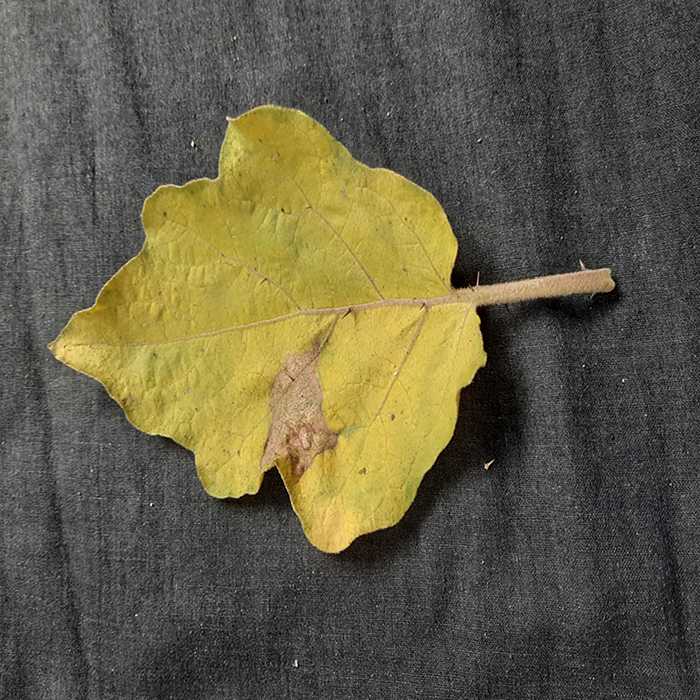
Plant: Eggplant
Label: Eggplant verticillium wilt